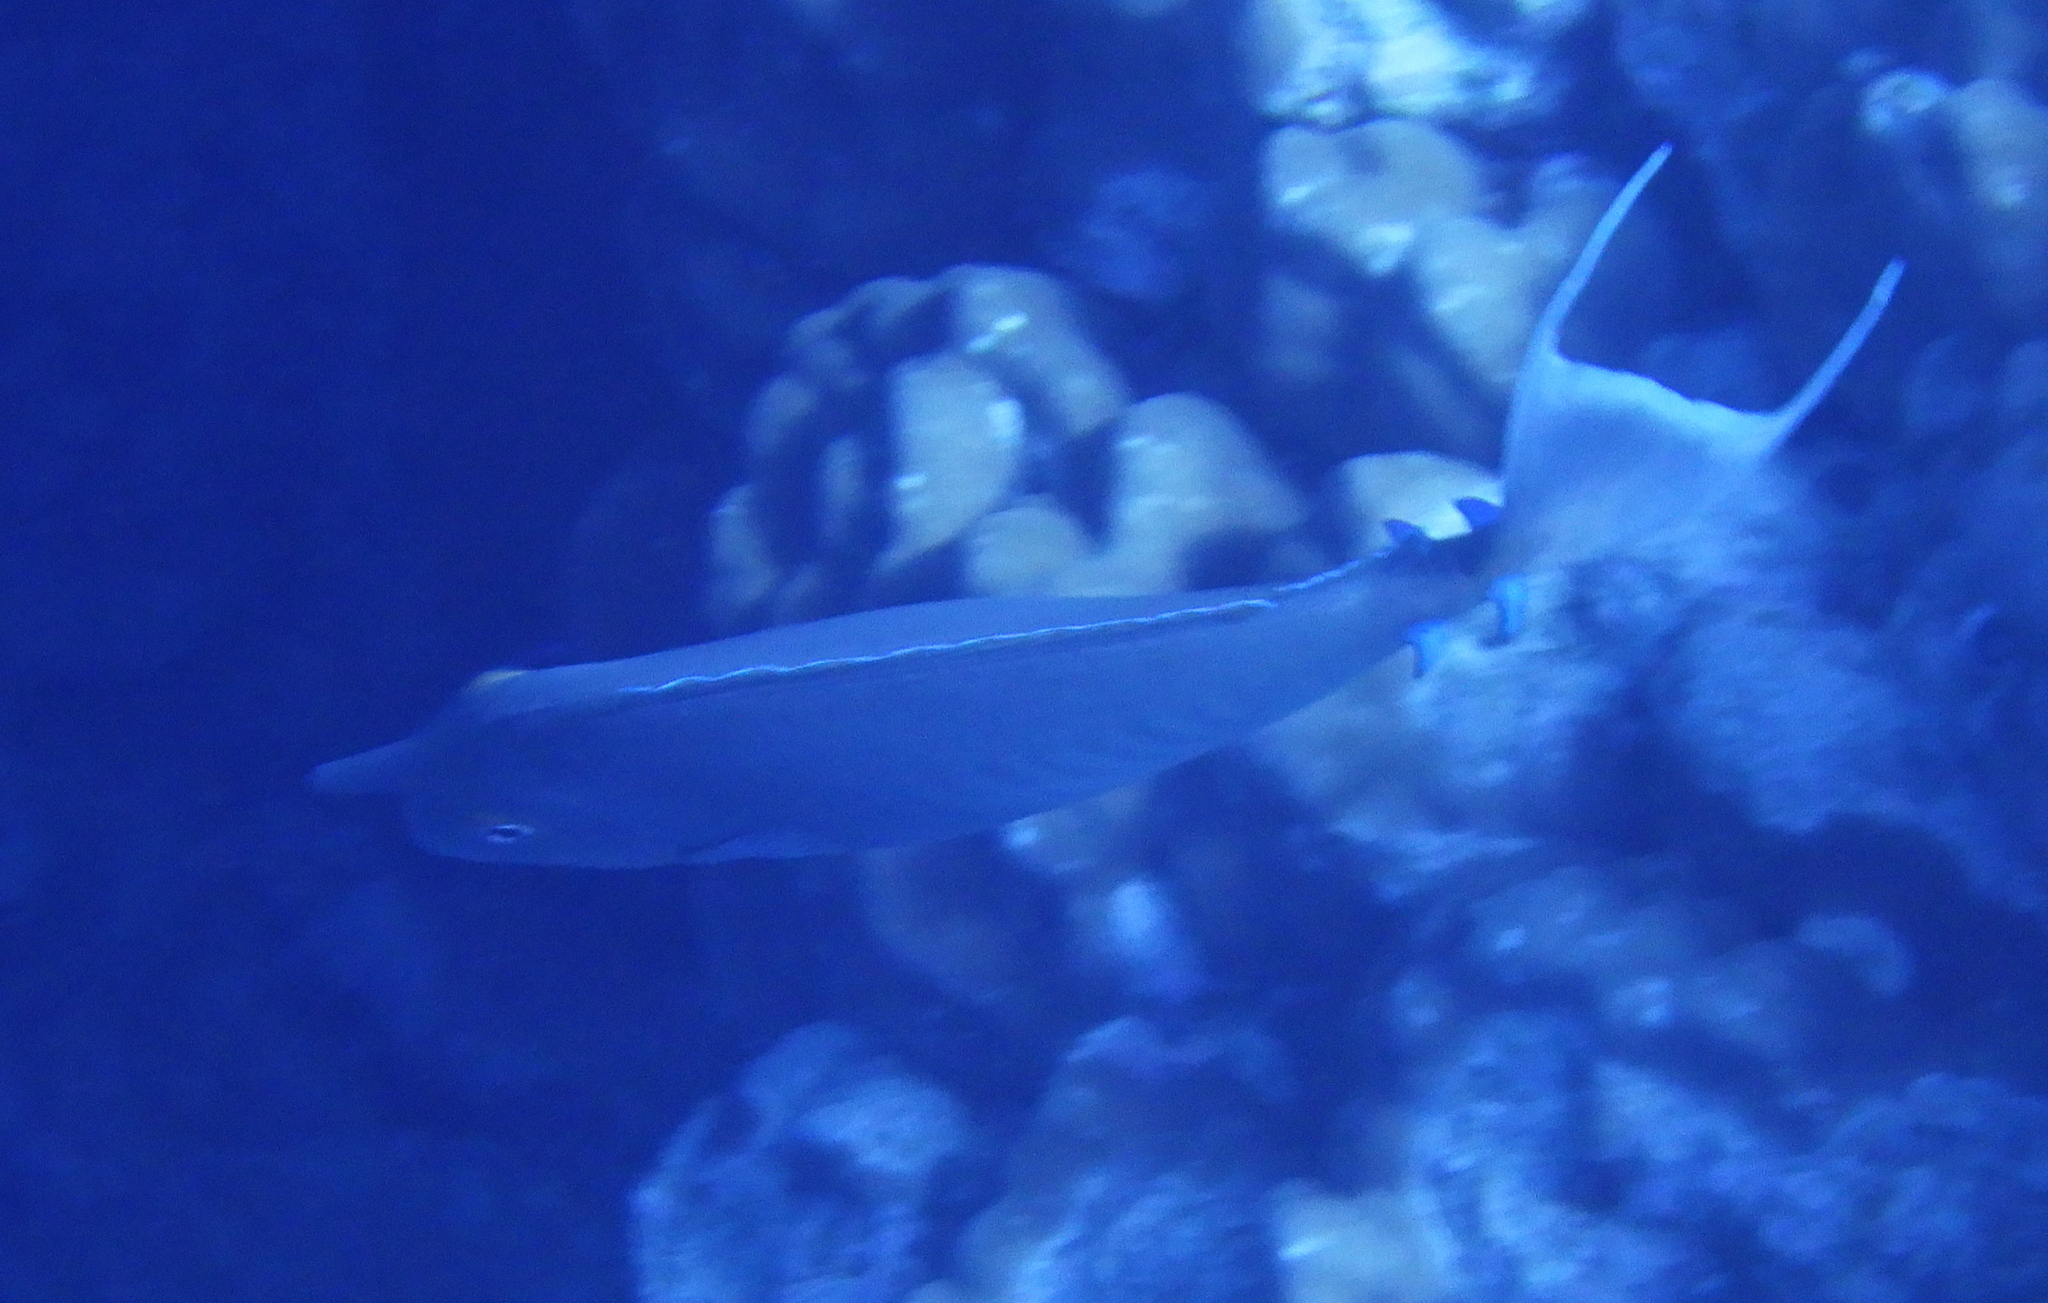
Naso unicornis (Bluespine Unicornfish)